Easter

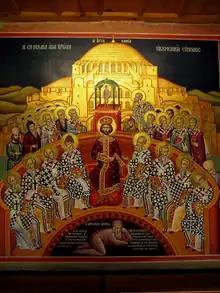
The First Council of Nicaea, with Arius depicted as defeated by the council, lying under the feet of Emperor Constantine

The settlement of the controversy about the Paschal season caused by the Quartodeciman practice of Asian churches is listed in our principal source for the works of the Council of Nicaea, Socrates Scholasticus's "Ecclesiastical History", as one of the two reasons for which emperor Constantine convened the Council in 325. The Canons of the Council preserved by Dionysius Exiguus and his successors do not include any relevant provision, but letters of individuals present at the Council mention a decision prohibiting Quartodecimanism and requiring that all Christians adopt a common method to independently determine Paschal observance following the churches of Rome and Alexandria, the latter "since there was among the Egyptians an ancient science for the computation."